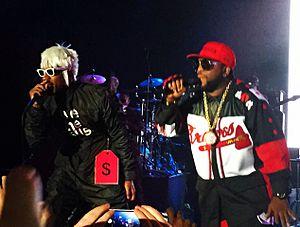
L'influence de Kate Bush sur la musique pop moderne est si présente qu'elle est difficile à quantifier. Dans les années qui ont suivi son retrait de la scène en 1979, mais surtout depuis son retrait de la sphère publique après la parution de The Red Shoes en 1993, l'influence de Bush s'est répandue d'une manière que personne n'aurait pu prévoir. Au fil des années et de ses absences, Kate Bush est devenue l’objet d’un culte important. Beaucoup d'artistes de différentes nationalités revendiquent son héritage. Elle pourrait bien être l'une des chanteuses pop les plus influentes de ces dernières décennies.